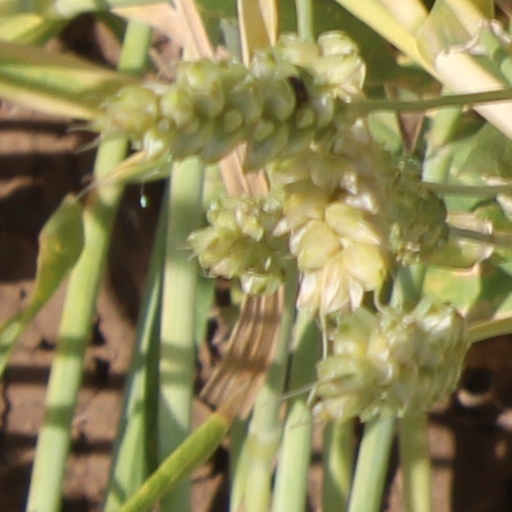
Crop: wheat